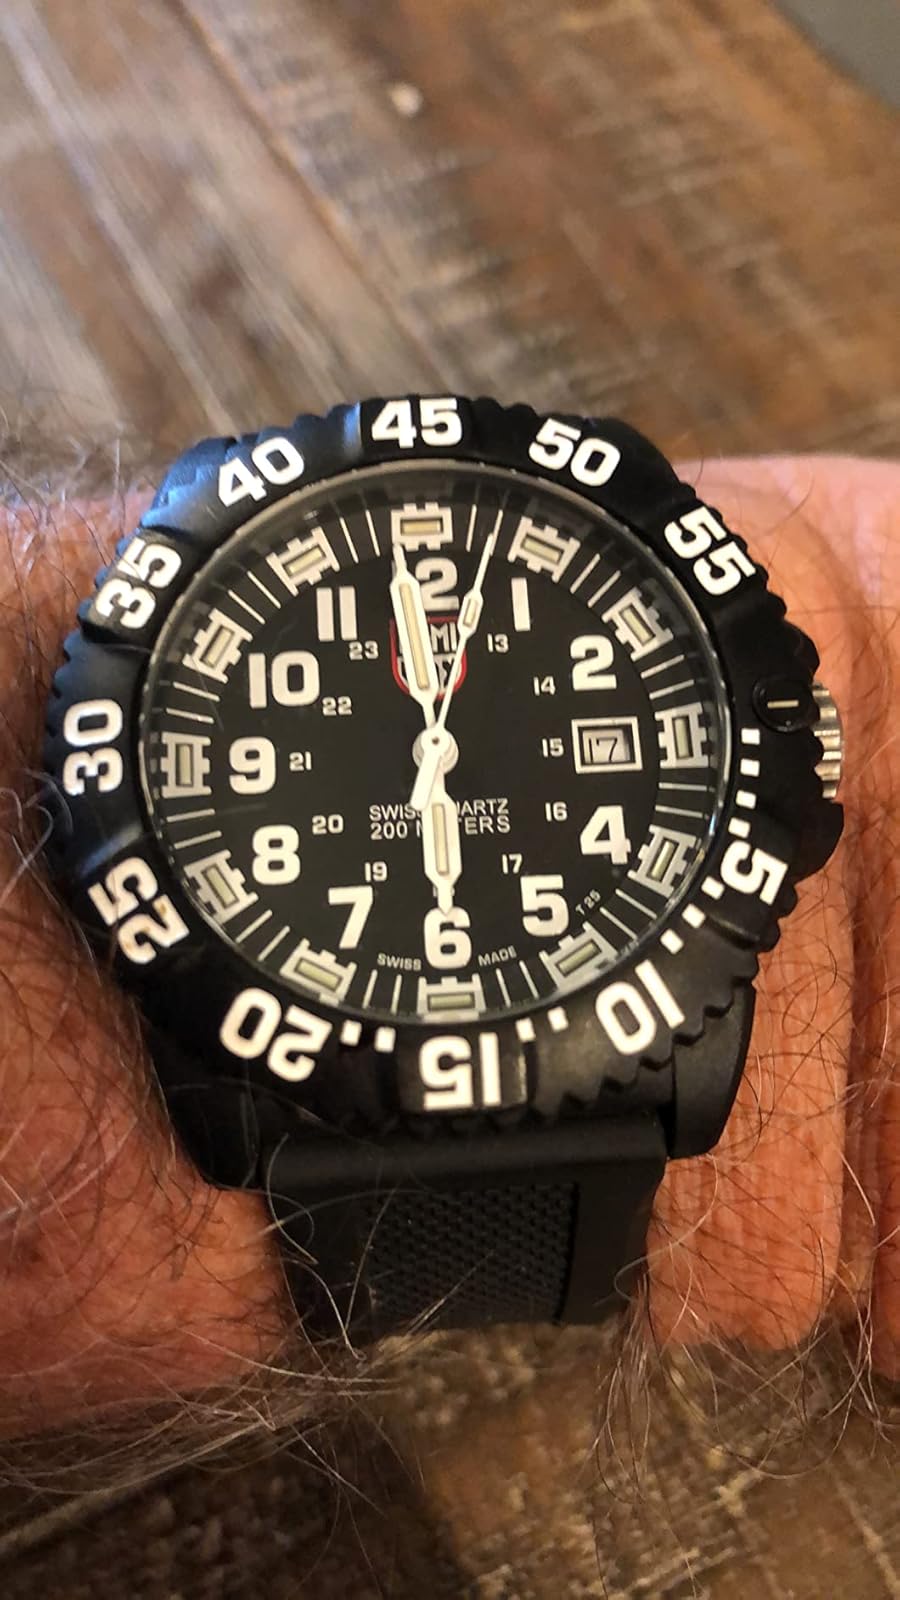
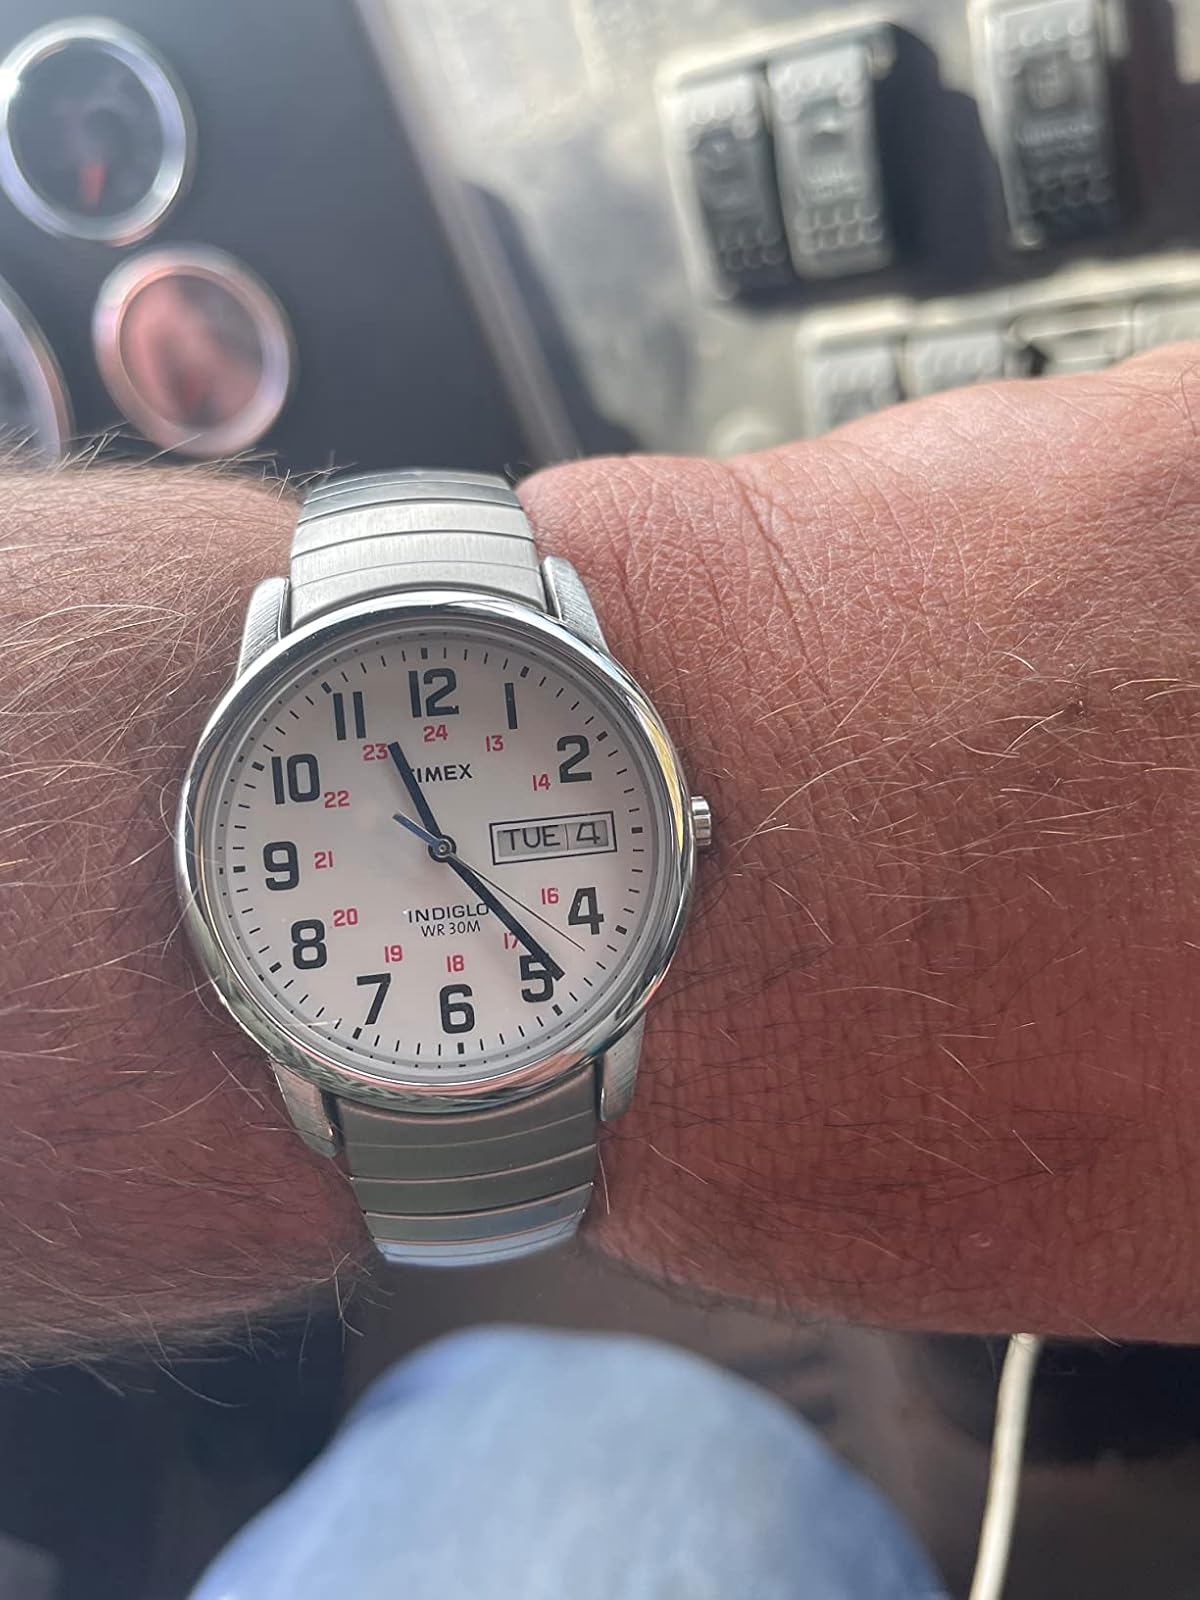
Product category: accessories_watch
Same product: no